Jorunn Kirkenær

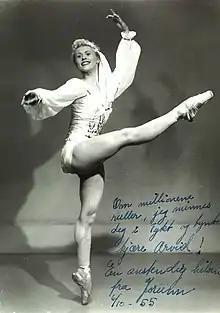
Kirkenær c.1955

Jorunn Kirkenær (3 May 1926 – 25 January 2021) was a Norwegian ballet dancer and choreographer.